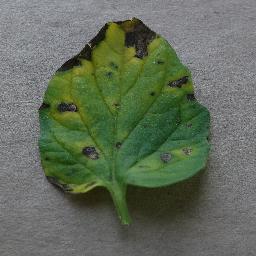
Label: Tomato___Early_blight